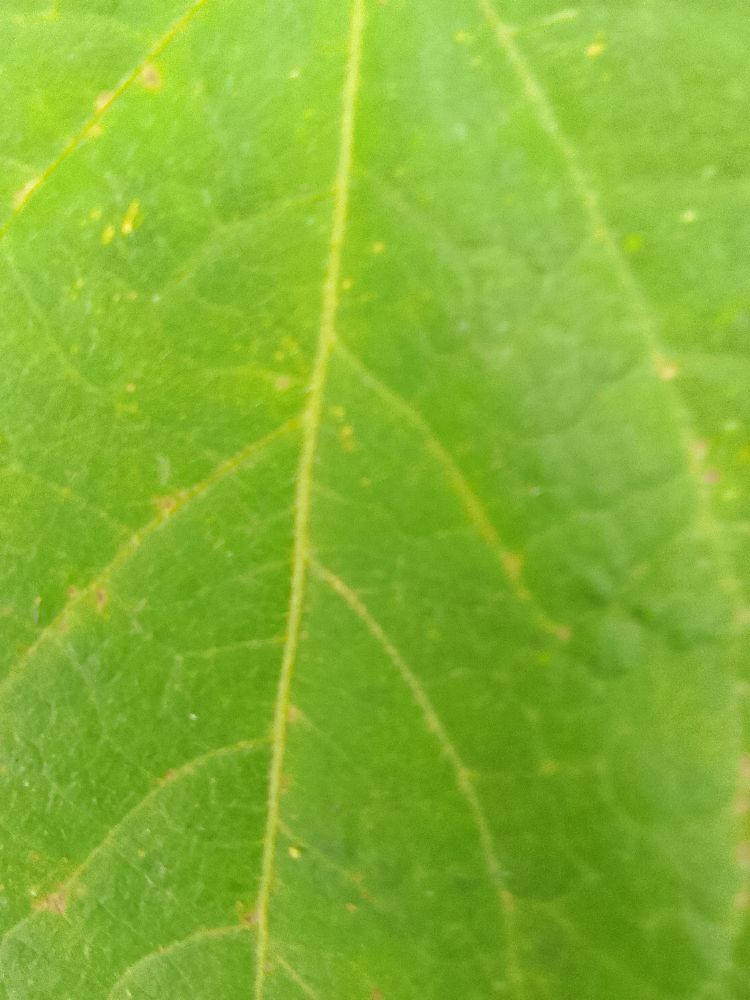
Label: healthy